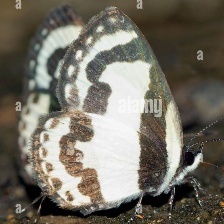
Species: ELBOWED PIERROT